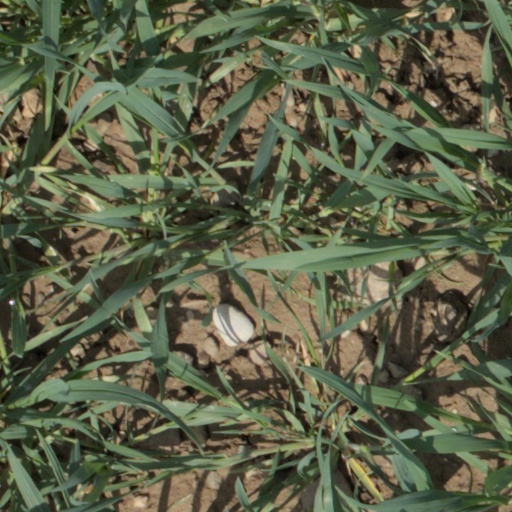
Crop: wheat